Nee Varuvai Ena

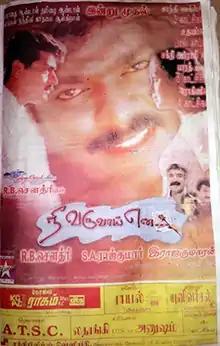
Theatrical release poster

Nee Varuvai Ena is a 1999 Indian Tamil-language romantic drama film written and directed by Rajakumaran. The film stars Parthiban and Devayani, with Ajith Kumar in an extended guest appearance. Ramesh Khanna, Vijayakumar, Fathima Babu, Jai Ganesh, and Sathyapriya also play important roles.